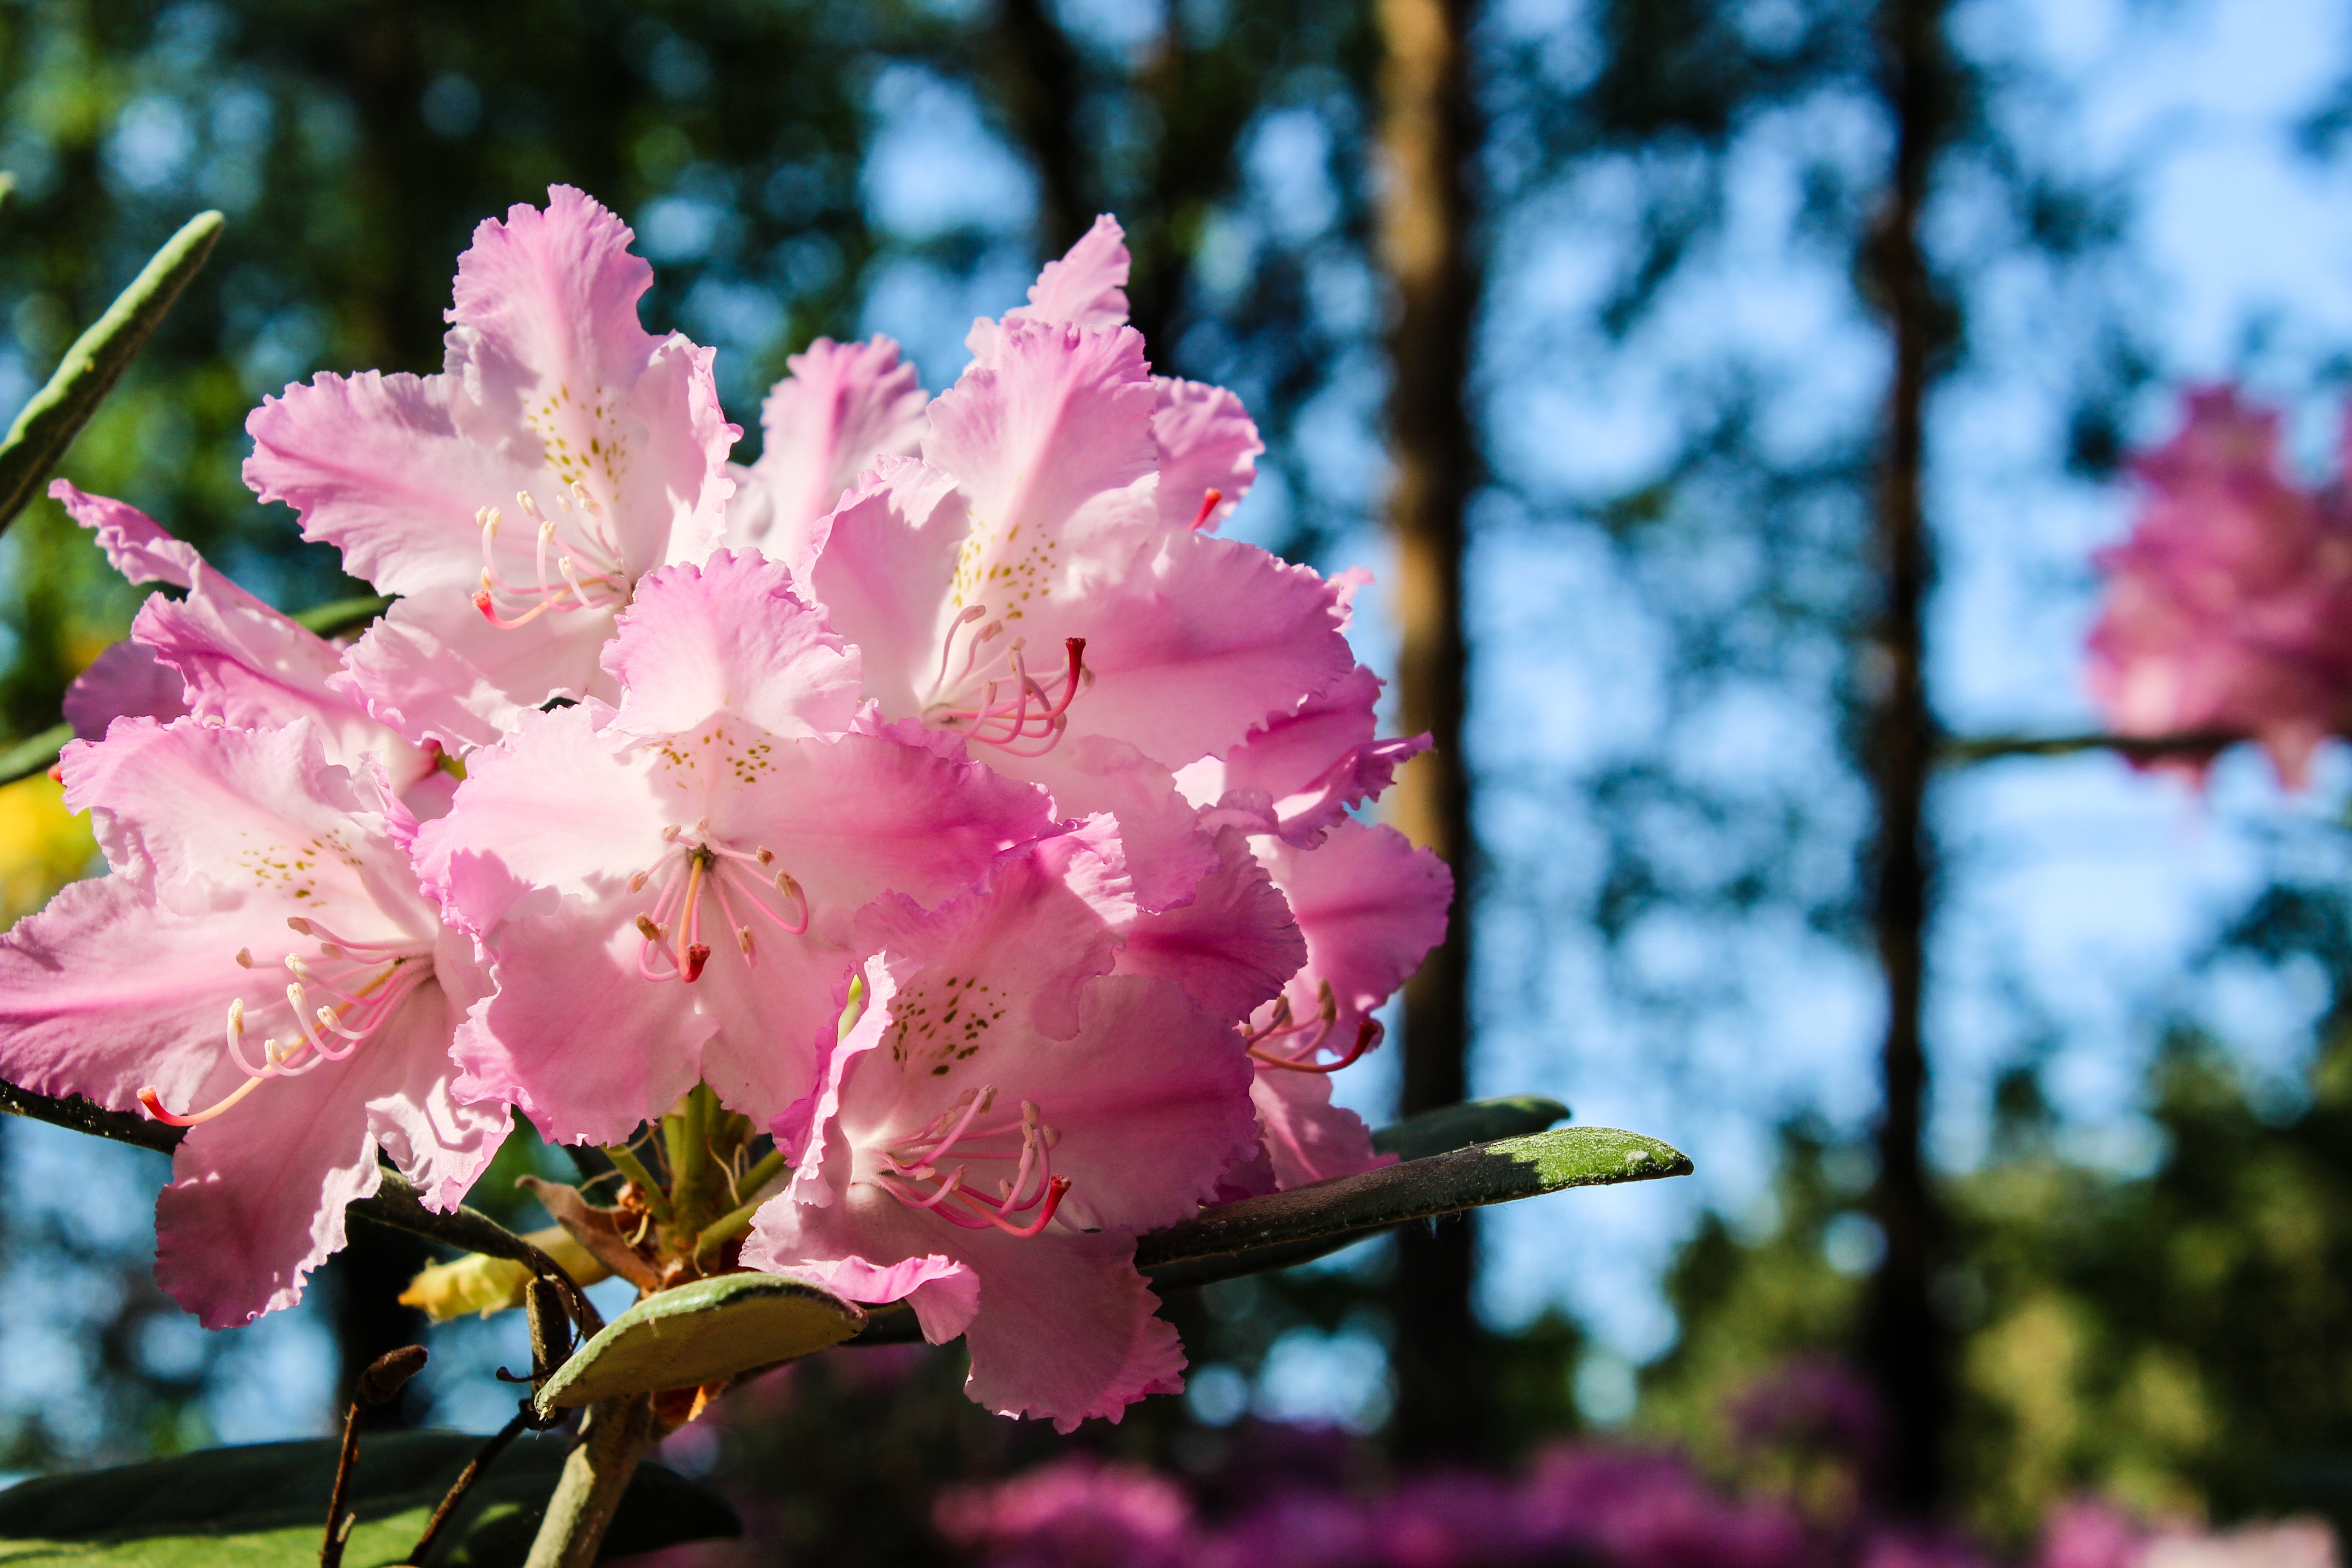
tree, nature, forest, branch, blossom, plant, flower, petal, spring, botany, pink, flora, cherry blossom, sunny, shrub, rhododendron, macro photography, pink flowers, flowering plant, woody plant, land plant